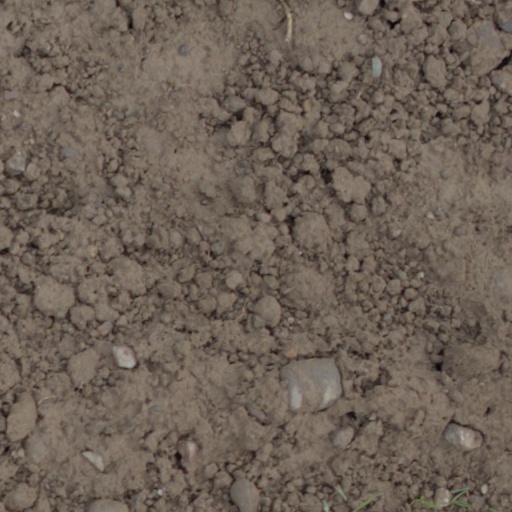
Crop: wheat